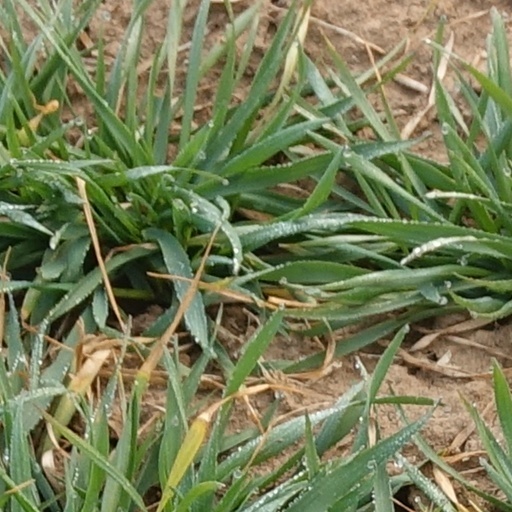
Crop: wheat